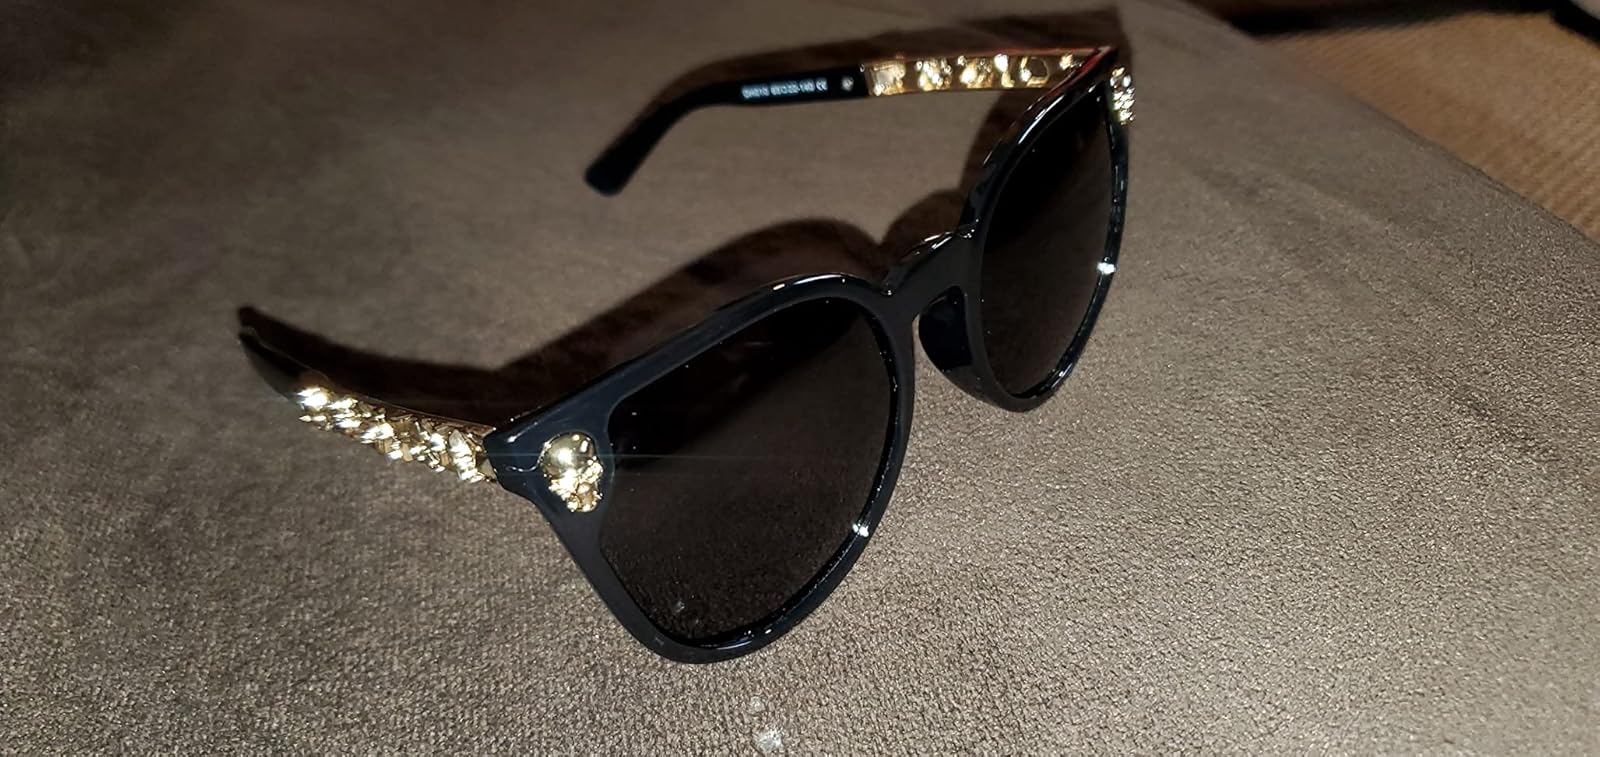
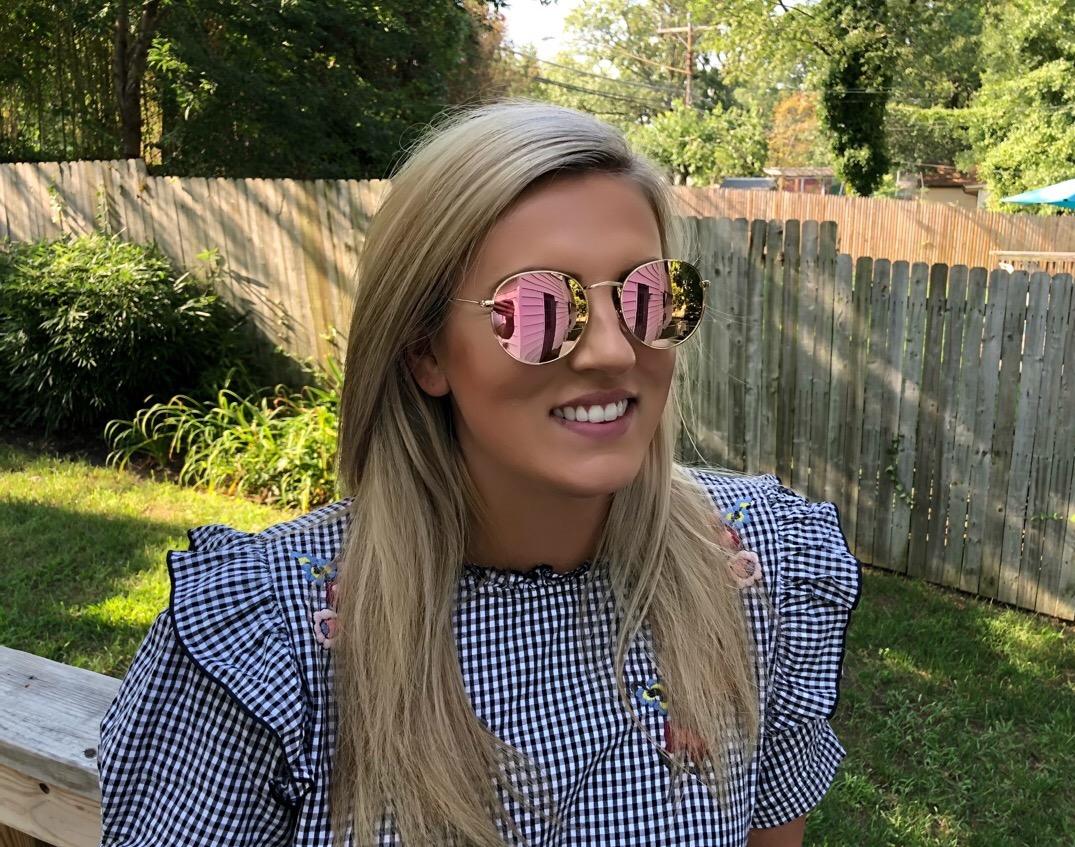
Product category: accessories_sunglasses
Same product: no